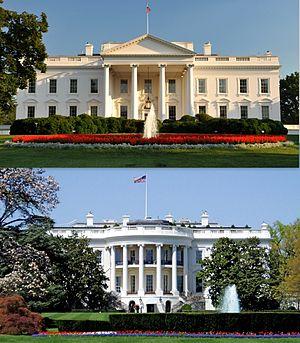
La Maison-Blanche est la résidence officielle et le bureau du président des États-Unis. Elle se situe au 1600, Pennsylvania Avenue NW à Washington D.C. Le bâtiment en grès d'Aquia Creek et peint en blanc, construit entre 1792 et 1800, s'inspire du style georgien. Il est le lieu de résidence, de travail et de réception de tous les présidents américains depuis John Adams, deuxième président des États-Unis, qui y entre en 1800.